The Longshots

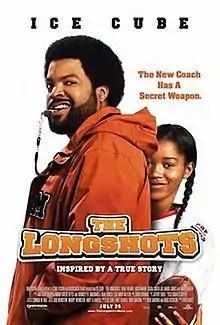
Theatrical release poster

The Longshots is a 2008 American sports comedy-drama film directed by Fred Durst, based on the real life events of Jasmine Plummer, the first girl to participate in the Pop Warner football tournament with the Harvey Colts led by head coach Richard Brown Jr. The film stars Ice Cube and Keke Palmer, their second film together after "", and was released on August 22, 2008.